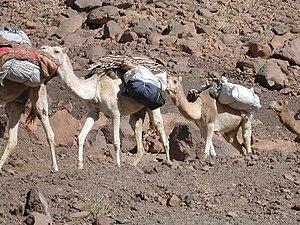
Menare Algérie, Camelus dromedarius
Le dromadaire, ou chameau d'Arabie, est une espèce de chameau, mammifère artiodactyle de la famille des camélidés. Pour cette raison, qualifier un dromadaire de « chameau » n'est pas erroné mais juste moins précis ; les espèces nommées couramment « chameau » présentent deux bosses, alors que le dromadaire n'en possède qu'une seule. Le terme dromadaire est tiré du grec dromeus qui signifie « coureur ».
La révolution néolithique fut la première révolution agricole, caractérisée par la transition de tribus de chasseurs-cueilleurs vers des communautés d'agriculteurs. Les données archéologiques indiquent que plusieurs formes de domestication de plantes et d'animaux surgirent indépendamment dans au moins sept ou huit régions séparées à travers le monde, et à des époques différentes. La première émergence eut lieu au Proche-Orient, où les hommes passèrent graduellement de la cueillette de céréales sauvages, au Natoufien, à la production de plantes et d'animaux domestiqués, en passant par des stades intermédiaires successifs durant près de 4 000 ans. Si l'adoption de l'agriculture dans ces foyers d'origine correspond à un lent changement des comportements des populations locales, dans d'autres régions, comme en Europe, elle est plus rapide et correspond à l'arrivée de populations déjà néolithisées.
Les Radhanites ou Radanites sont des marchands juifs du Haut Moyen Âge. Ils semblent jouer un rôle important dans les échanges commerciaux de produits de luxe entre les mondes chrétien et musulman principalement au IXᵉ siècle. Les routes commerciales ouvertes sous l'Empire romain restent utilisées durant cette période en grande partie grâce à leurs efforts. Leurs itinéraires couvrent une grande partie de l'Europe, de l'Afrique du Nord, du Moyen-Orient, de l'Asie centrale et s'étendent jusqu'à l'Inde et la Chine. On ne sait toutefois pas si le terme, utilisé uniquement par une seule source directe, se réfère à une corporation spécifique, à une caste, ou s'il s'agit d'un terme générique désignant les marchands juifs qui pratiquent le commerce trans-eurasien.